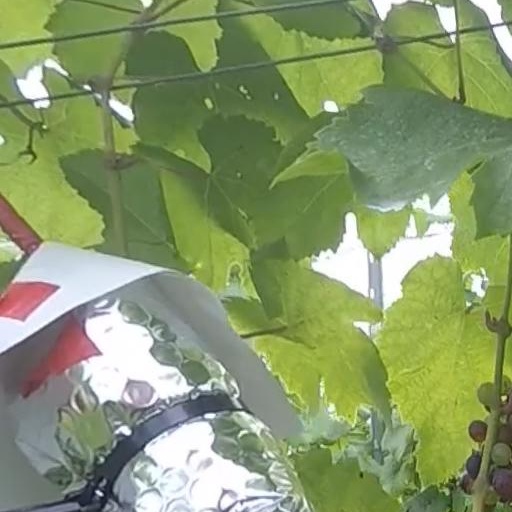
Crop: grape